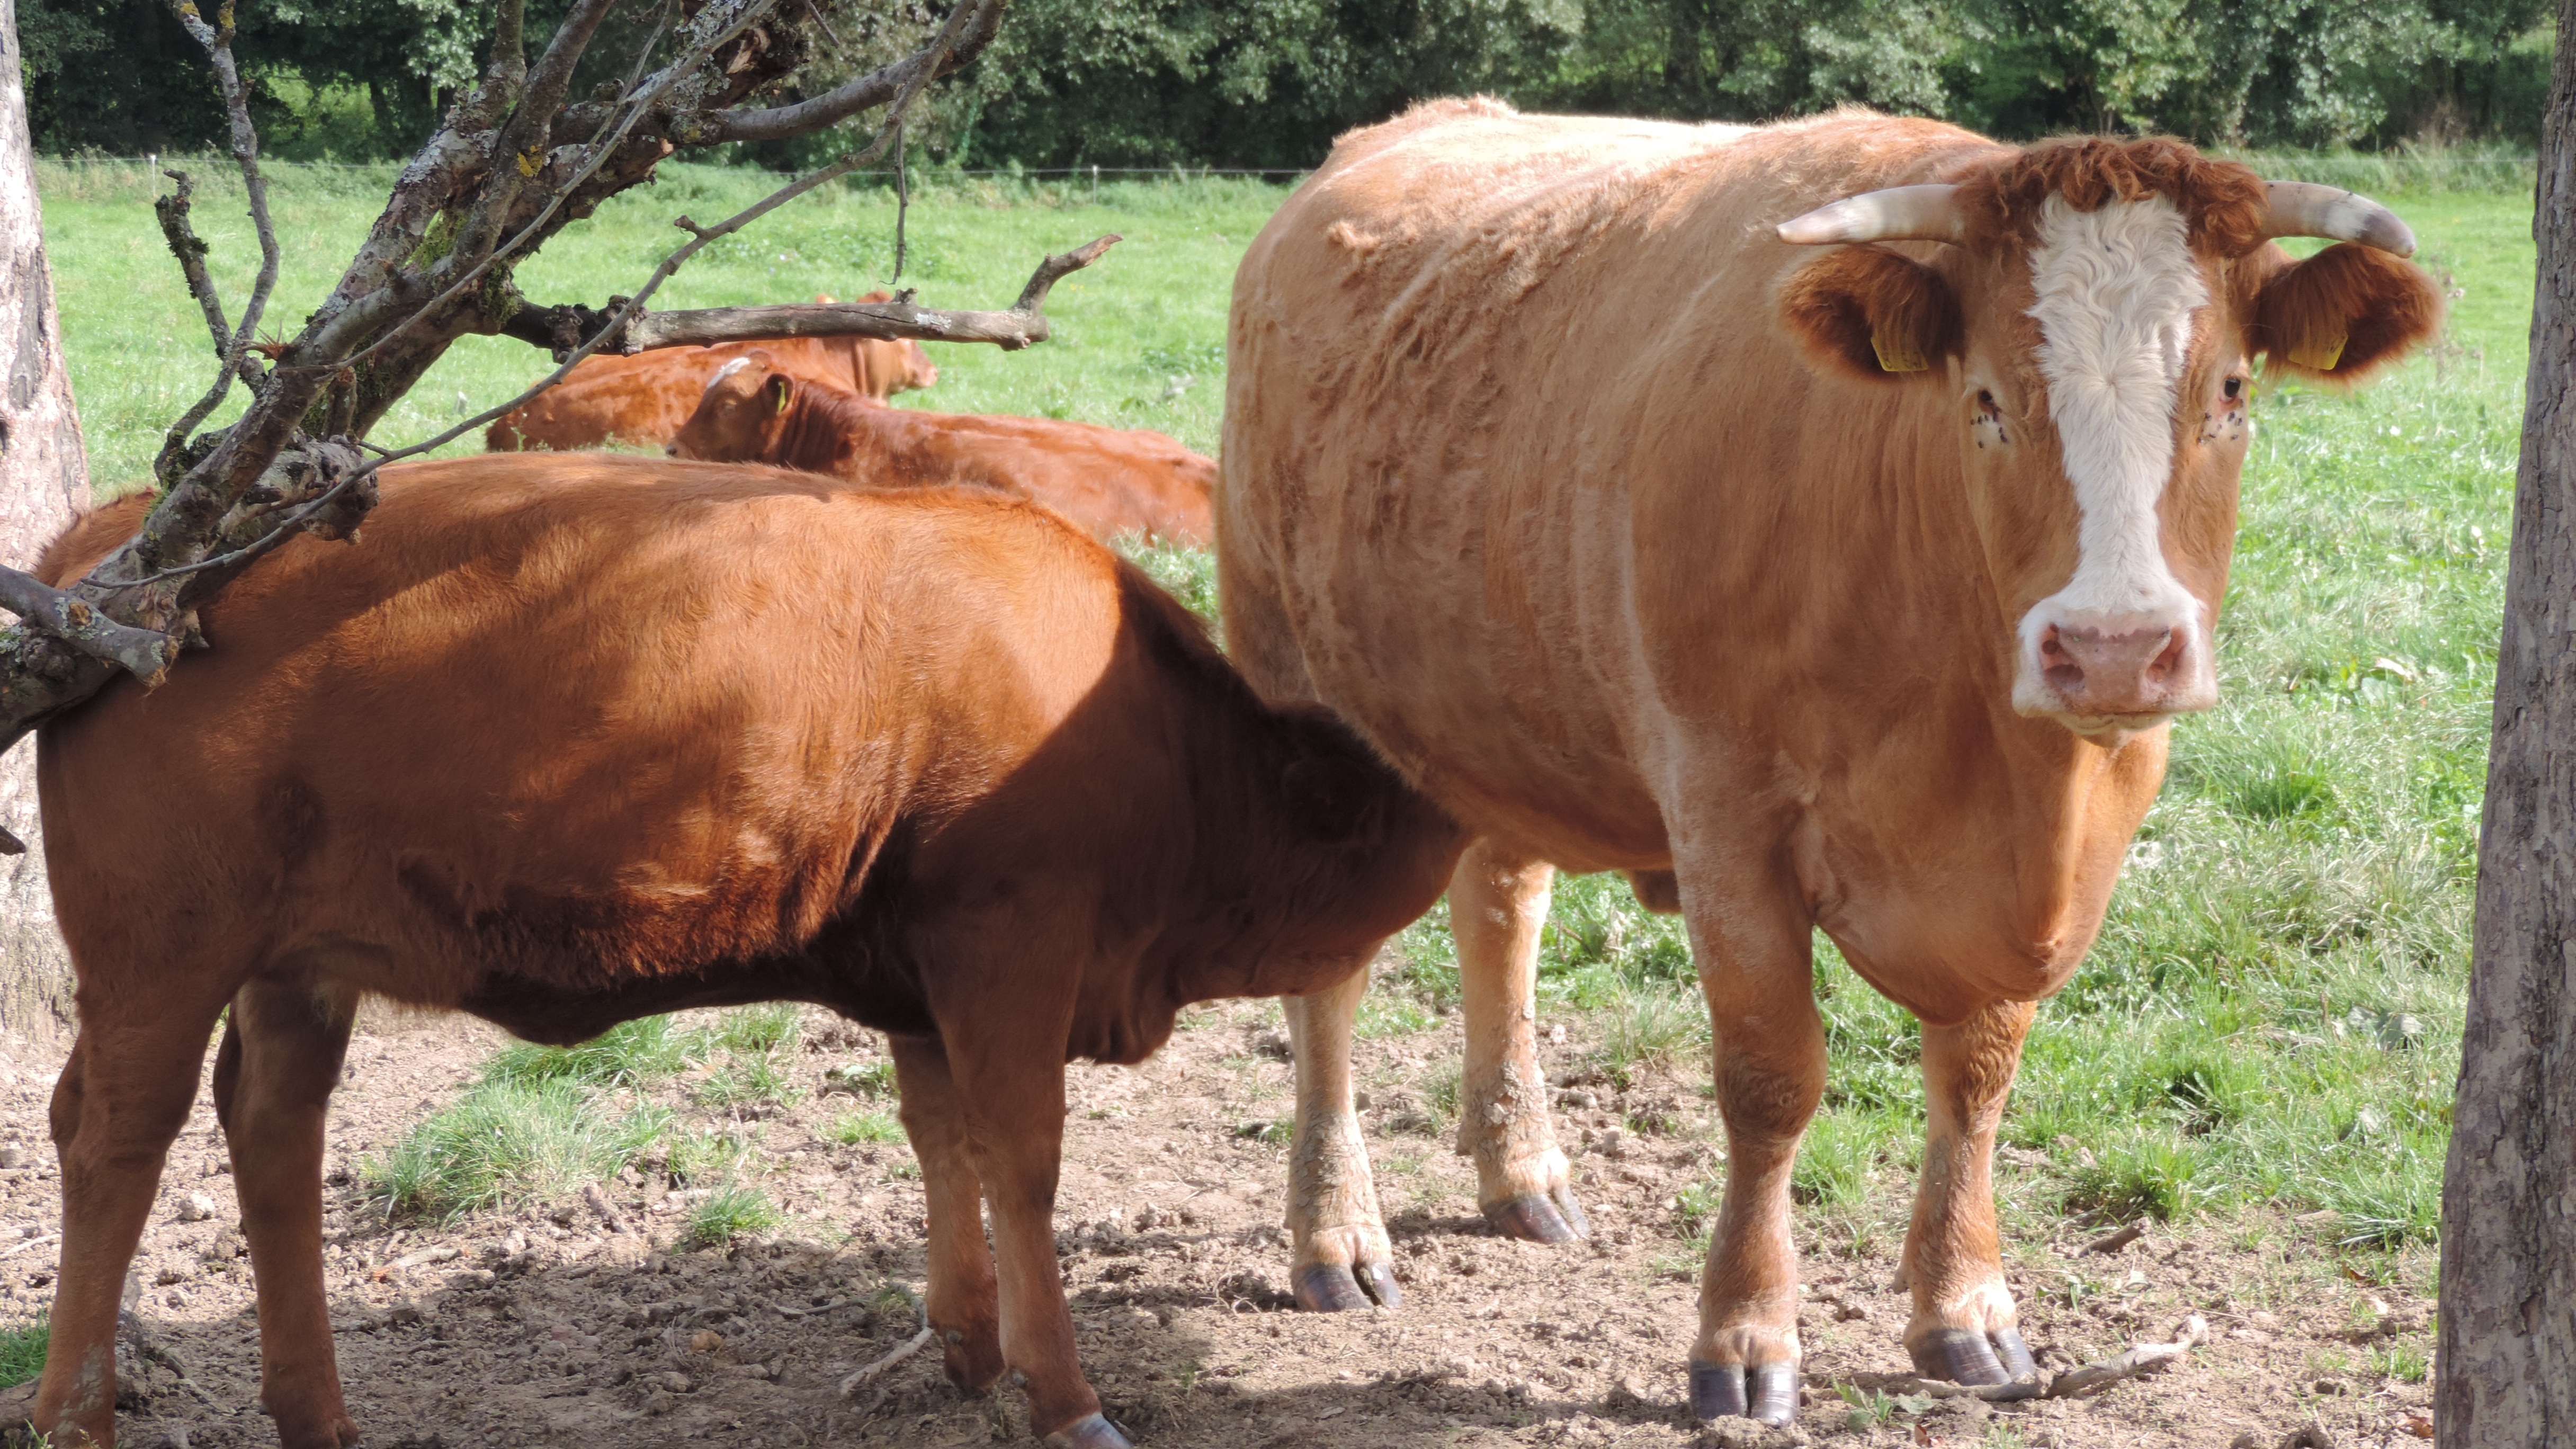
nature, farm, wildlife, horn, cow, cattle, herd, pasture, grazing, mammal, agriculture, beef, fauna, calf, bull, vertebrate, ox, suckler, dairy cow, cattle like mammal, cow goat family